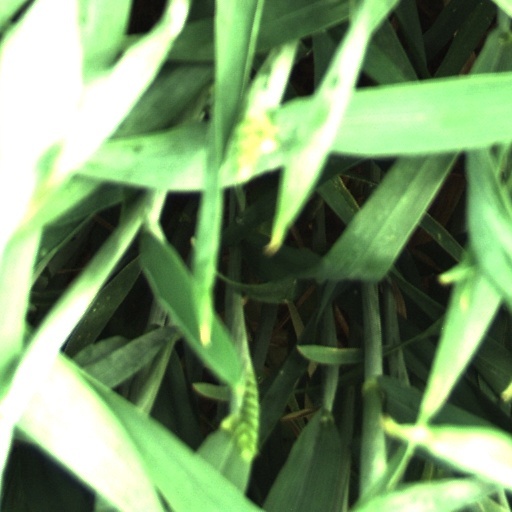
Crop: wheat